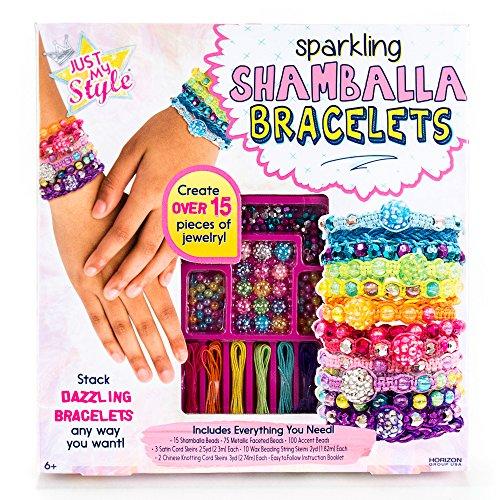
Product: Just My Style Shamballa Bracelets by Horizon Group USA
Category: Toys & Games | Arts & Crafts | Craft Kits | Jewelry
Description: Make beautiful jewelry designs with shamballa and metallic beads.
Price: $12.99
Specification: ProductDimensions:11.5x1.8x12inches|ItemWeight:9.6ounces|ShippingWeight:9.6ounces(Viewshippingratesandpolicies)|DomesticShipping:ItemcanbeshippedwithinU.S.|InternationalShipping:ThisitemcanbeshippedtoselectcountriesoutsideoftheU.S.LearnMore|ASIN:B00QE4M040|Itemmodelnumber:56938D|Manufacturerrecommendedage:6-12years